Mauritius campaign of 1809–1811

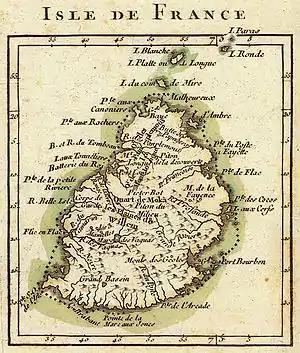
Isle de France, 1791

In September, October and November 1810, British navy and army forces arrived from Madras, Bombay and the Cape of Good Hope, warships joining Rowley's squadron off Isle de France and soldiers gathering at Rodrigues. The buildup of forces was prompted by the defeat at Grand Port combined with the heavy losses of East Indiamen during 1809 and 1810; the British authorities were determined to end the threat posed by the French squadron on Isle de France before the hurricane season made travel in the region too dangerous. In fact, the threat from Isle de France was already substantially reduced: the damage suffered by the French frigates in the engagements at Grand Port and during September could not be repaired with the available naval supplies on Isle de France. In addition, food supplies were running low due to the large number of British prisoners on the island and morale had collapsed in the aftermath of Hamelin's defeat.